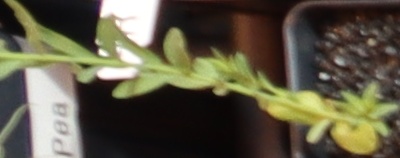
Label: Flax